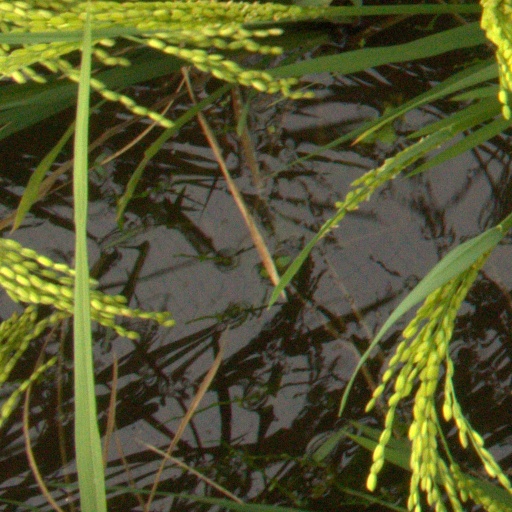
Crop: rice